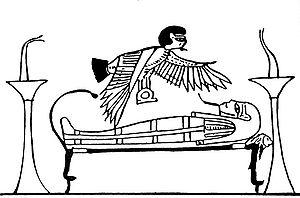
L’âme est le principe vital et spirituel, immanent ou transcendant, qui animerait le corps d'un être vivant, et selon certains philosophes antiques d'un végétal.